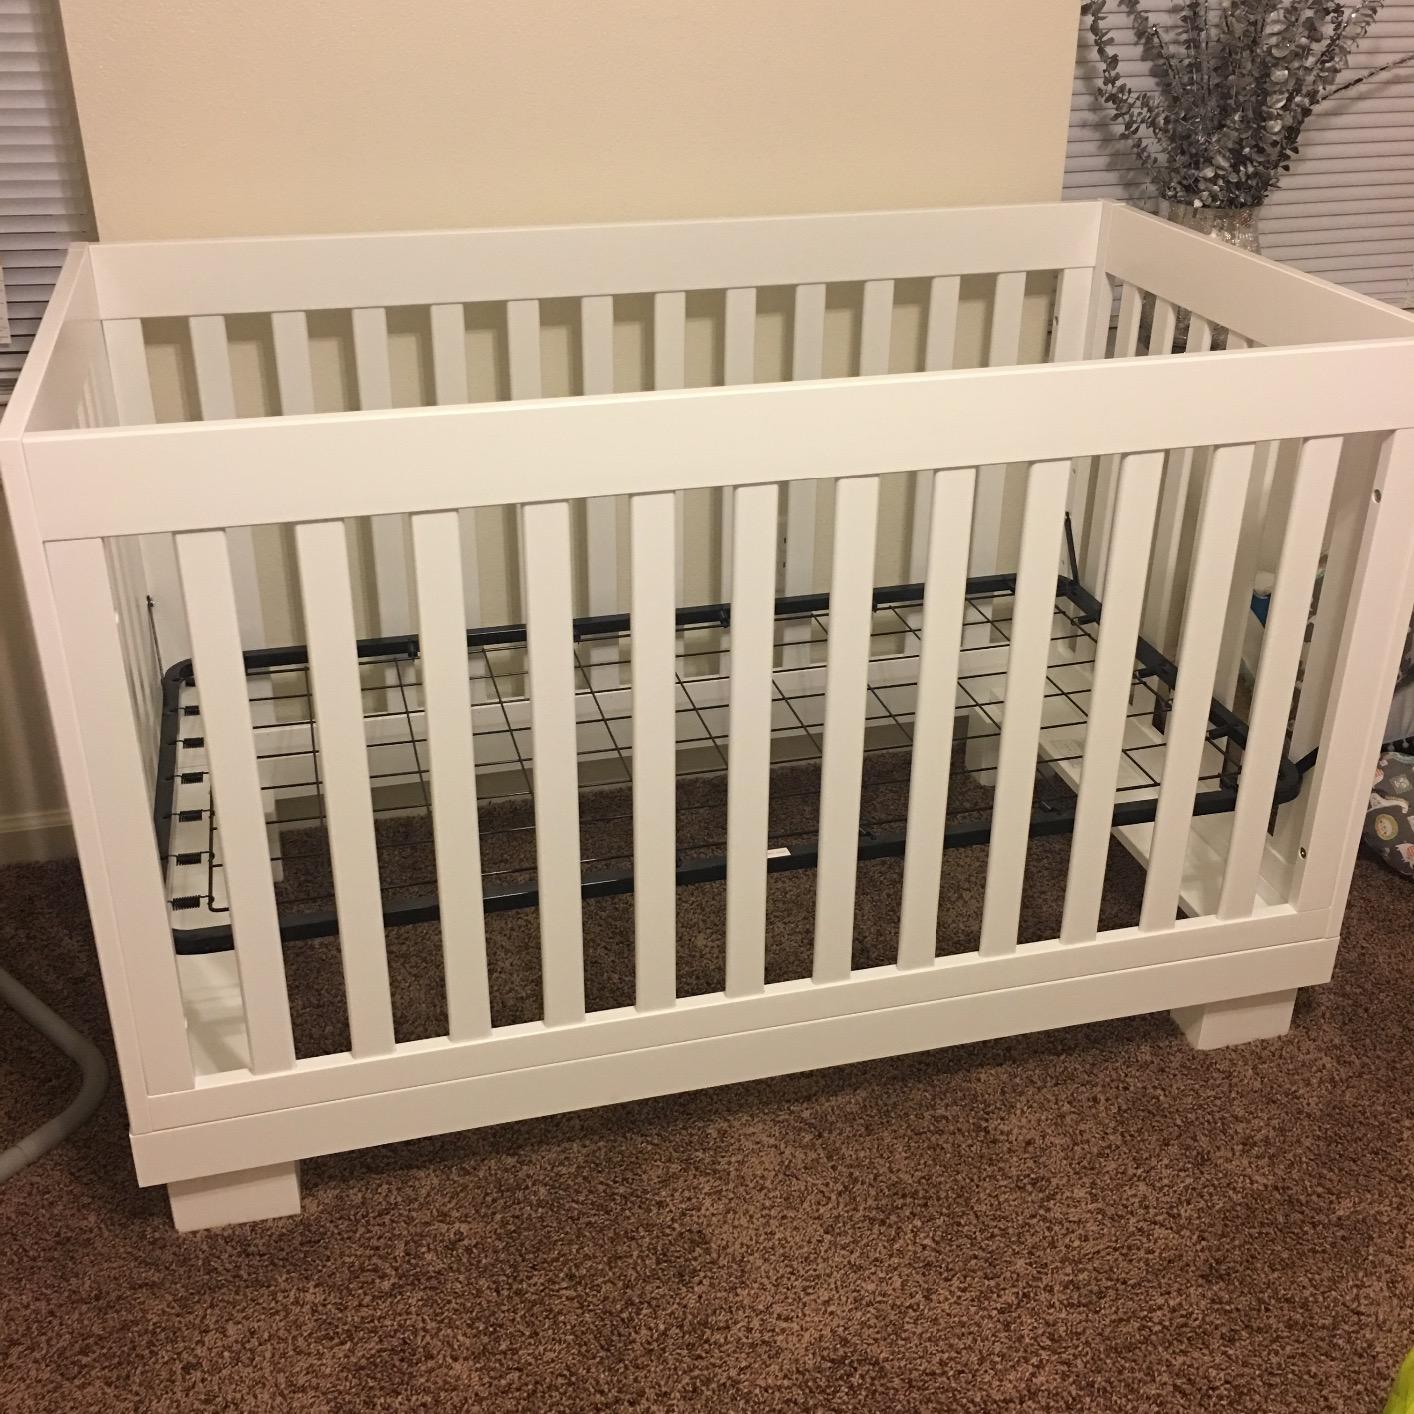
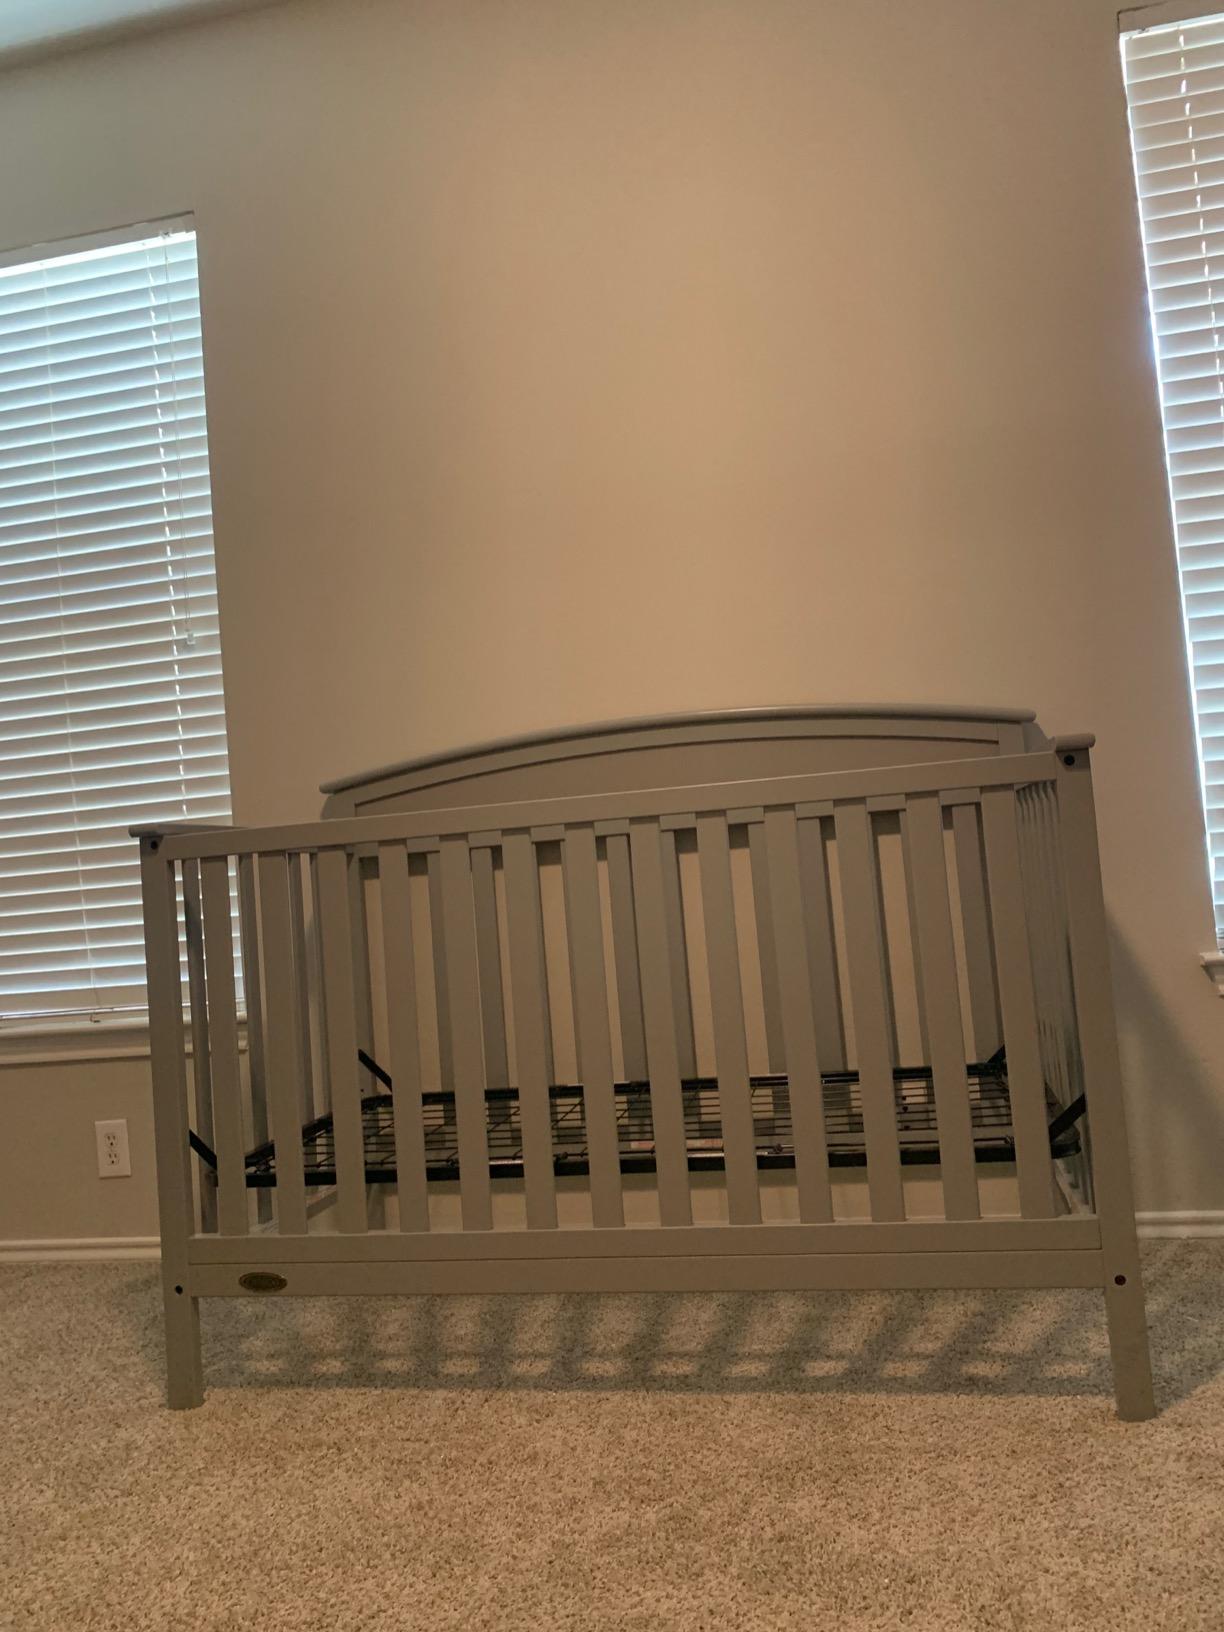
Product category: products_crib
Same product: no